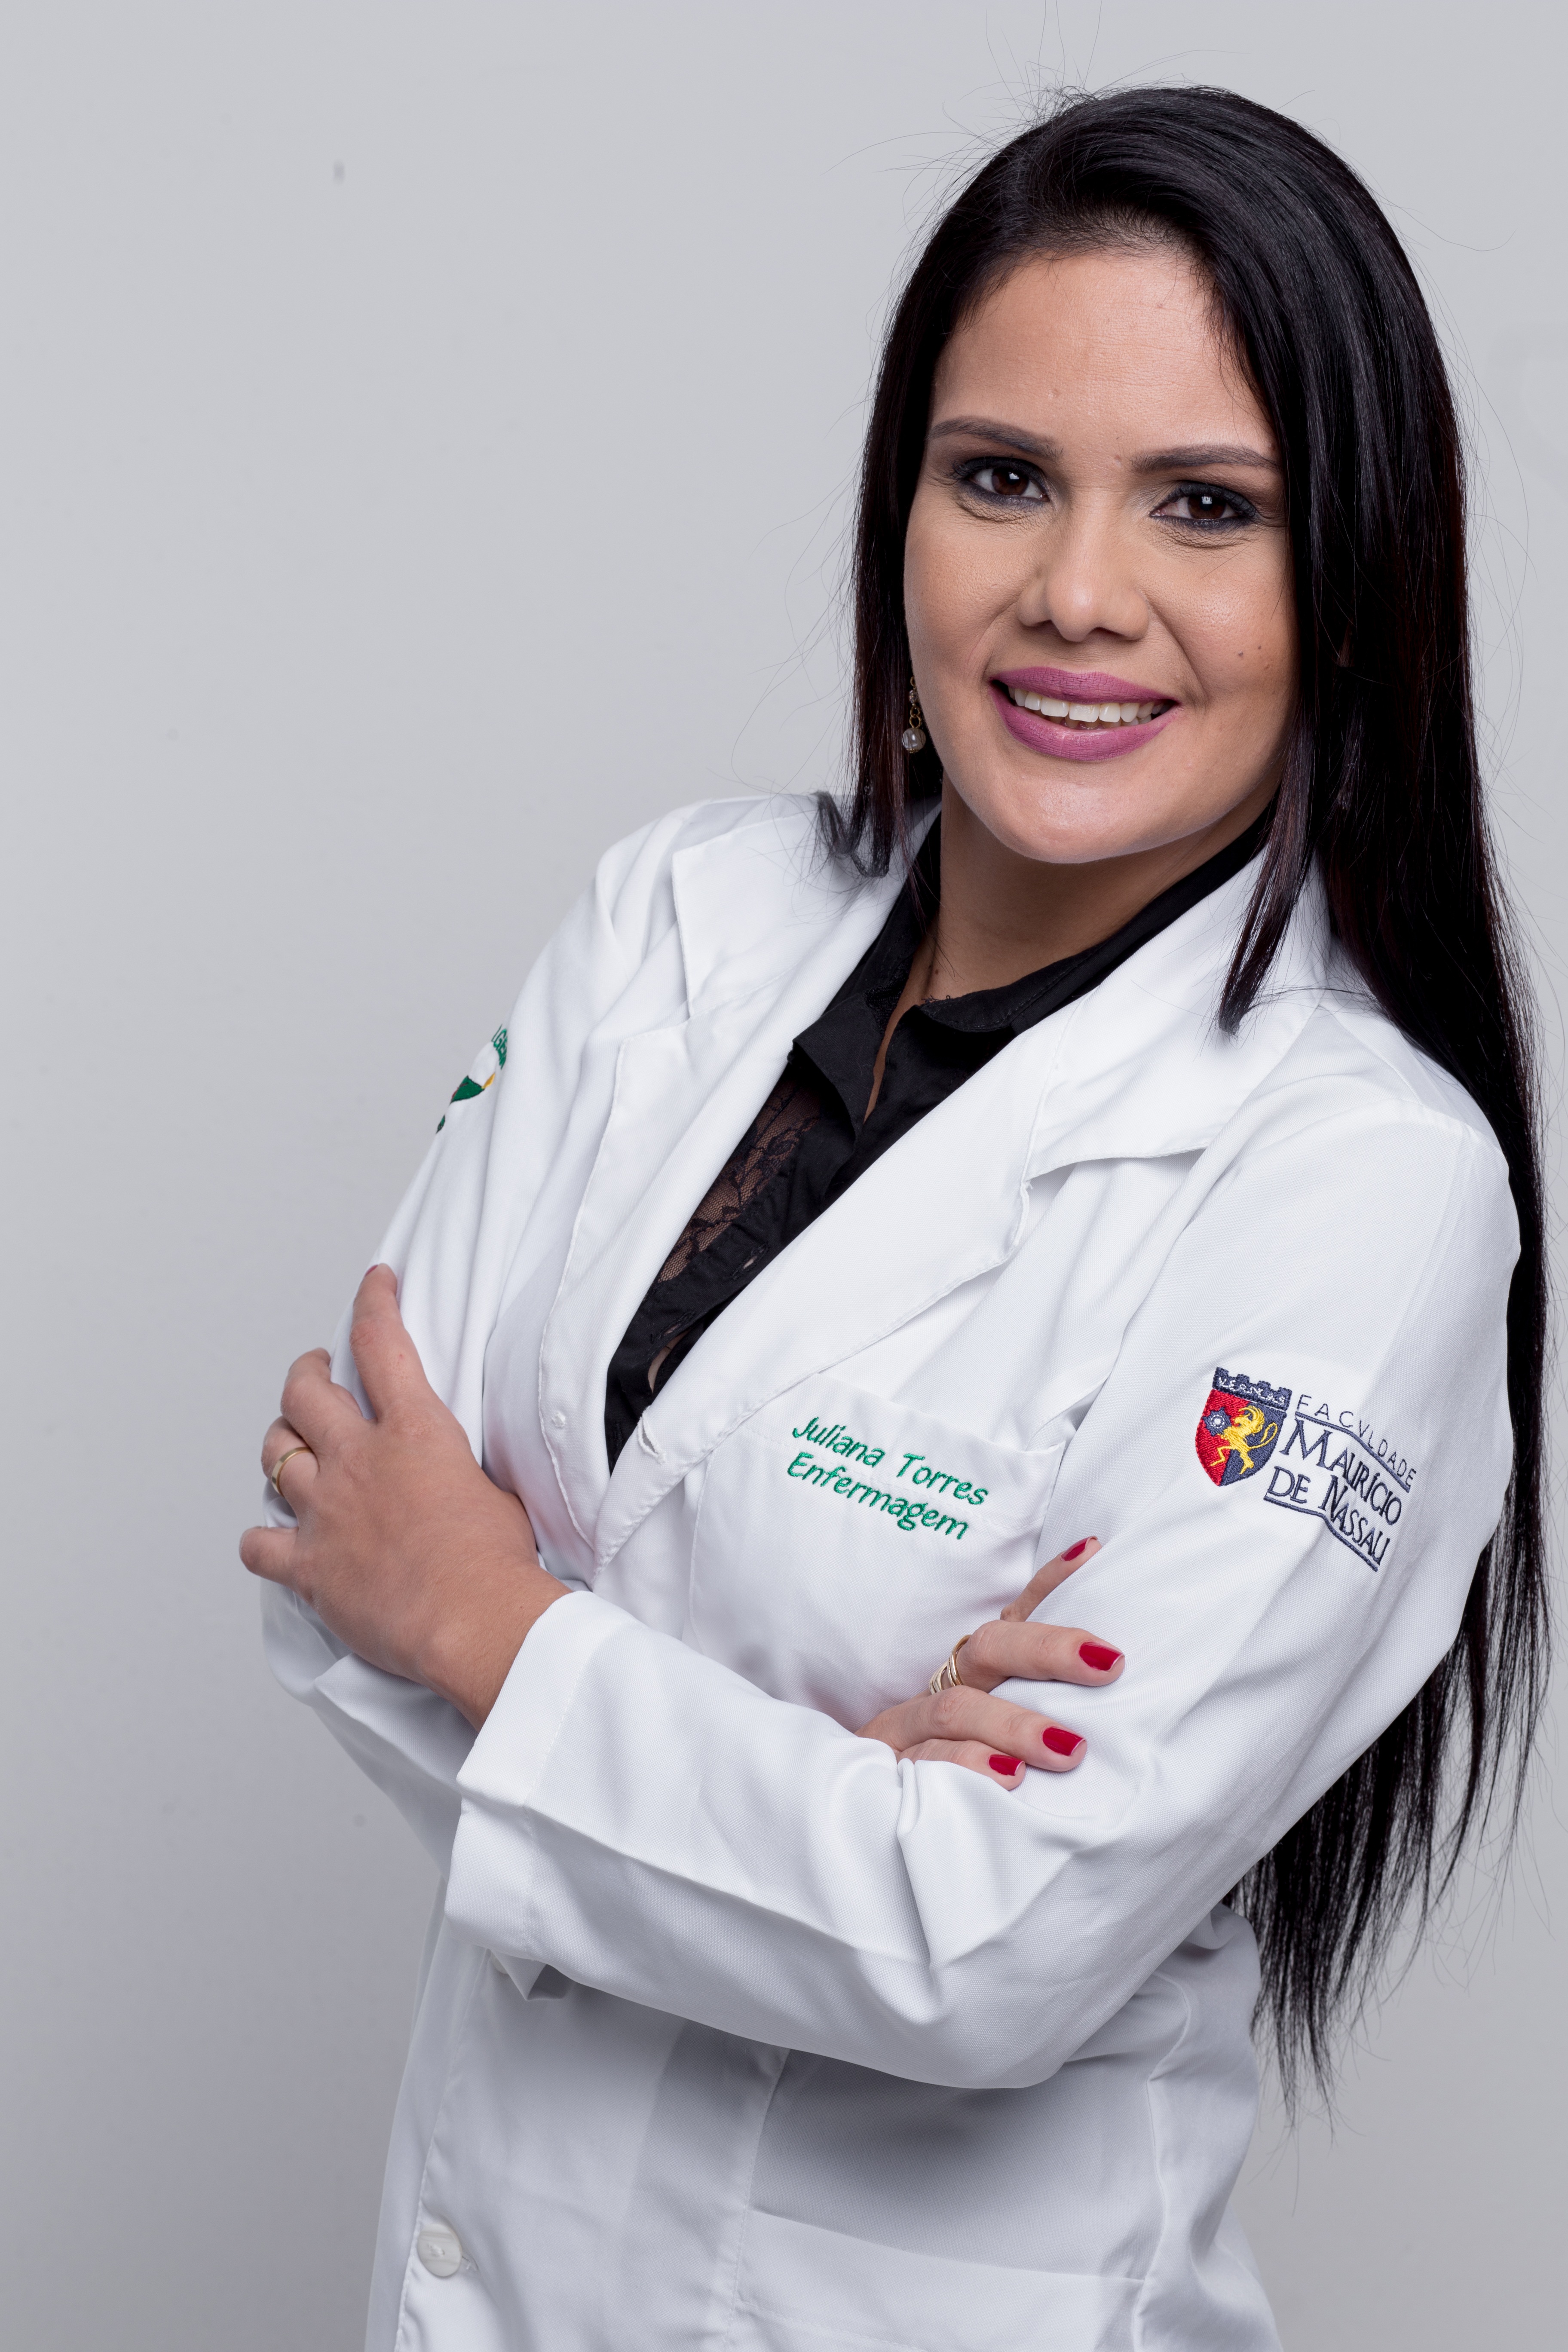
person, white, professional, profession, health, nurse, physician, nursing, general practitioner, registered nurse